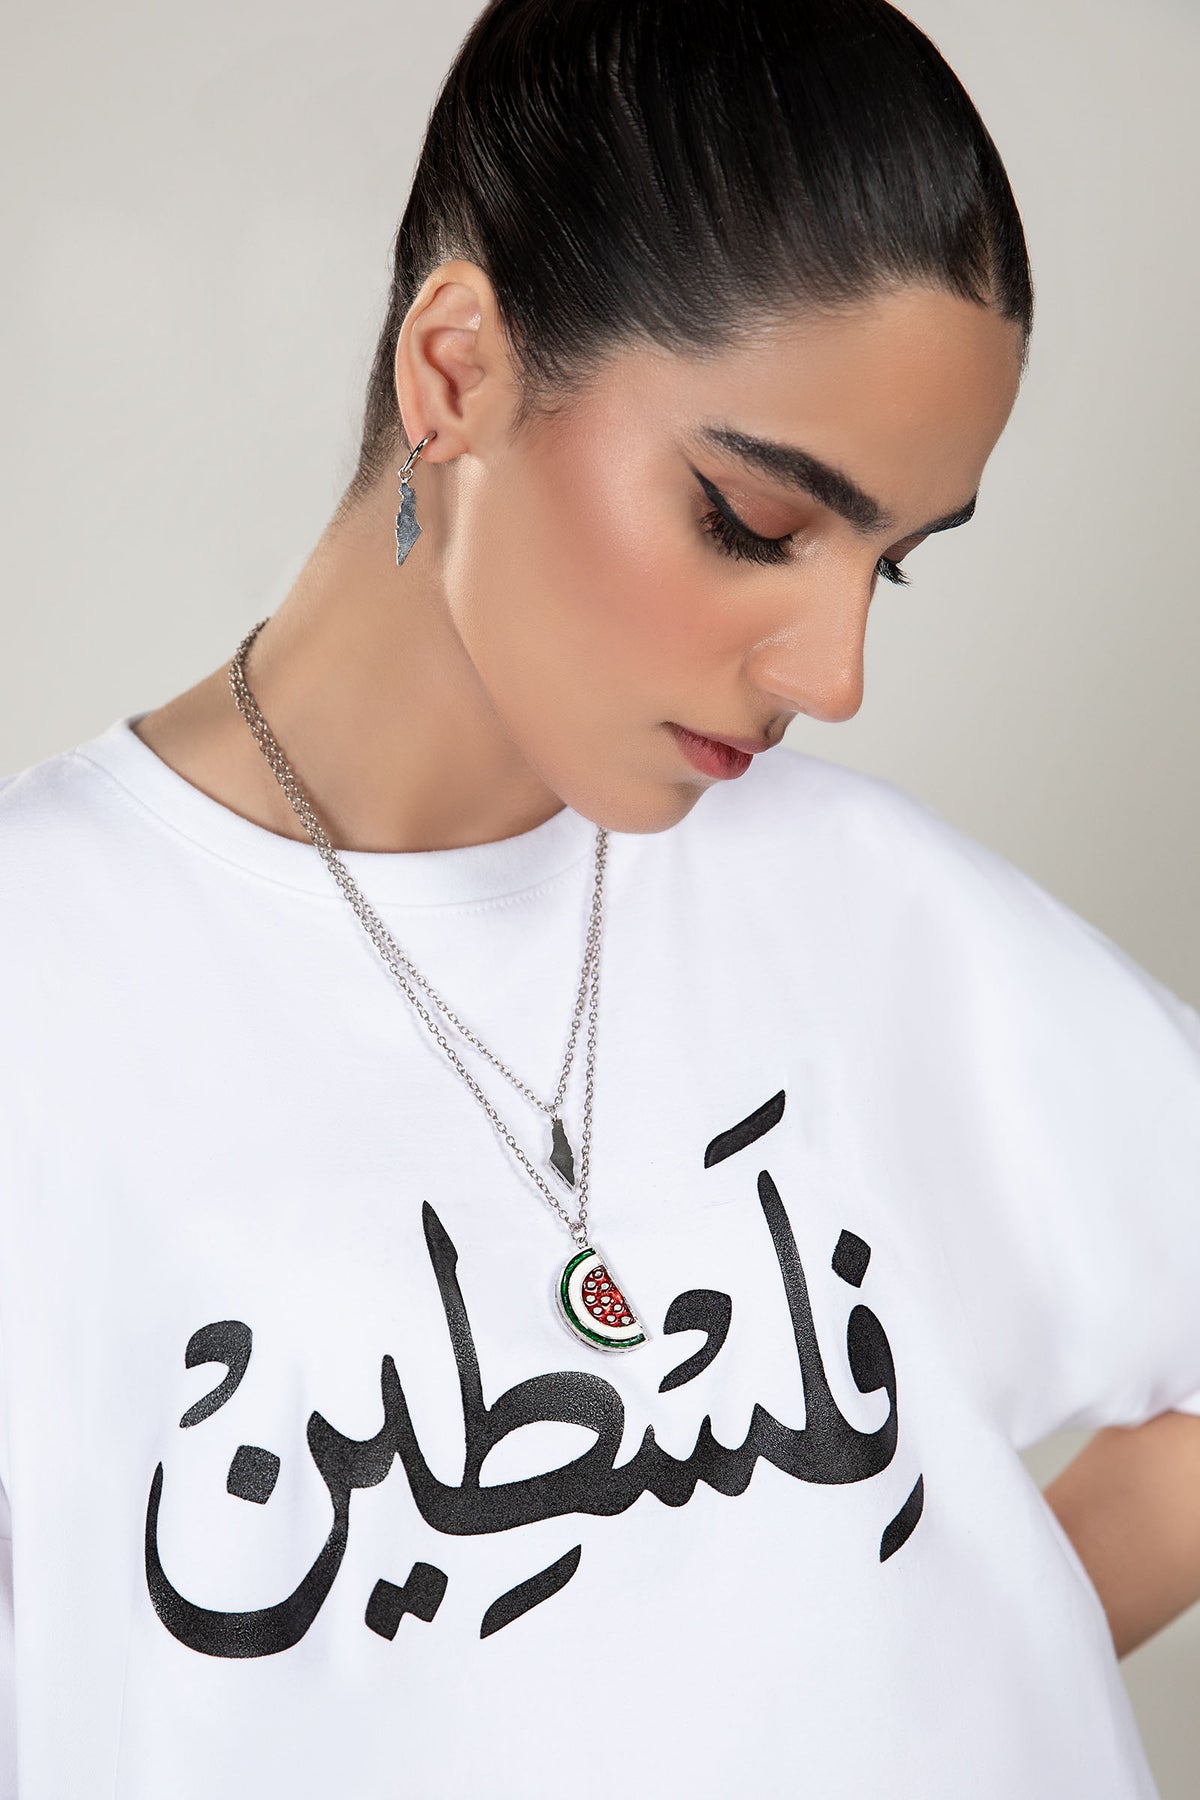
white arabic logo tee